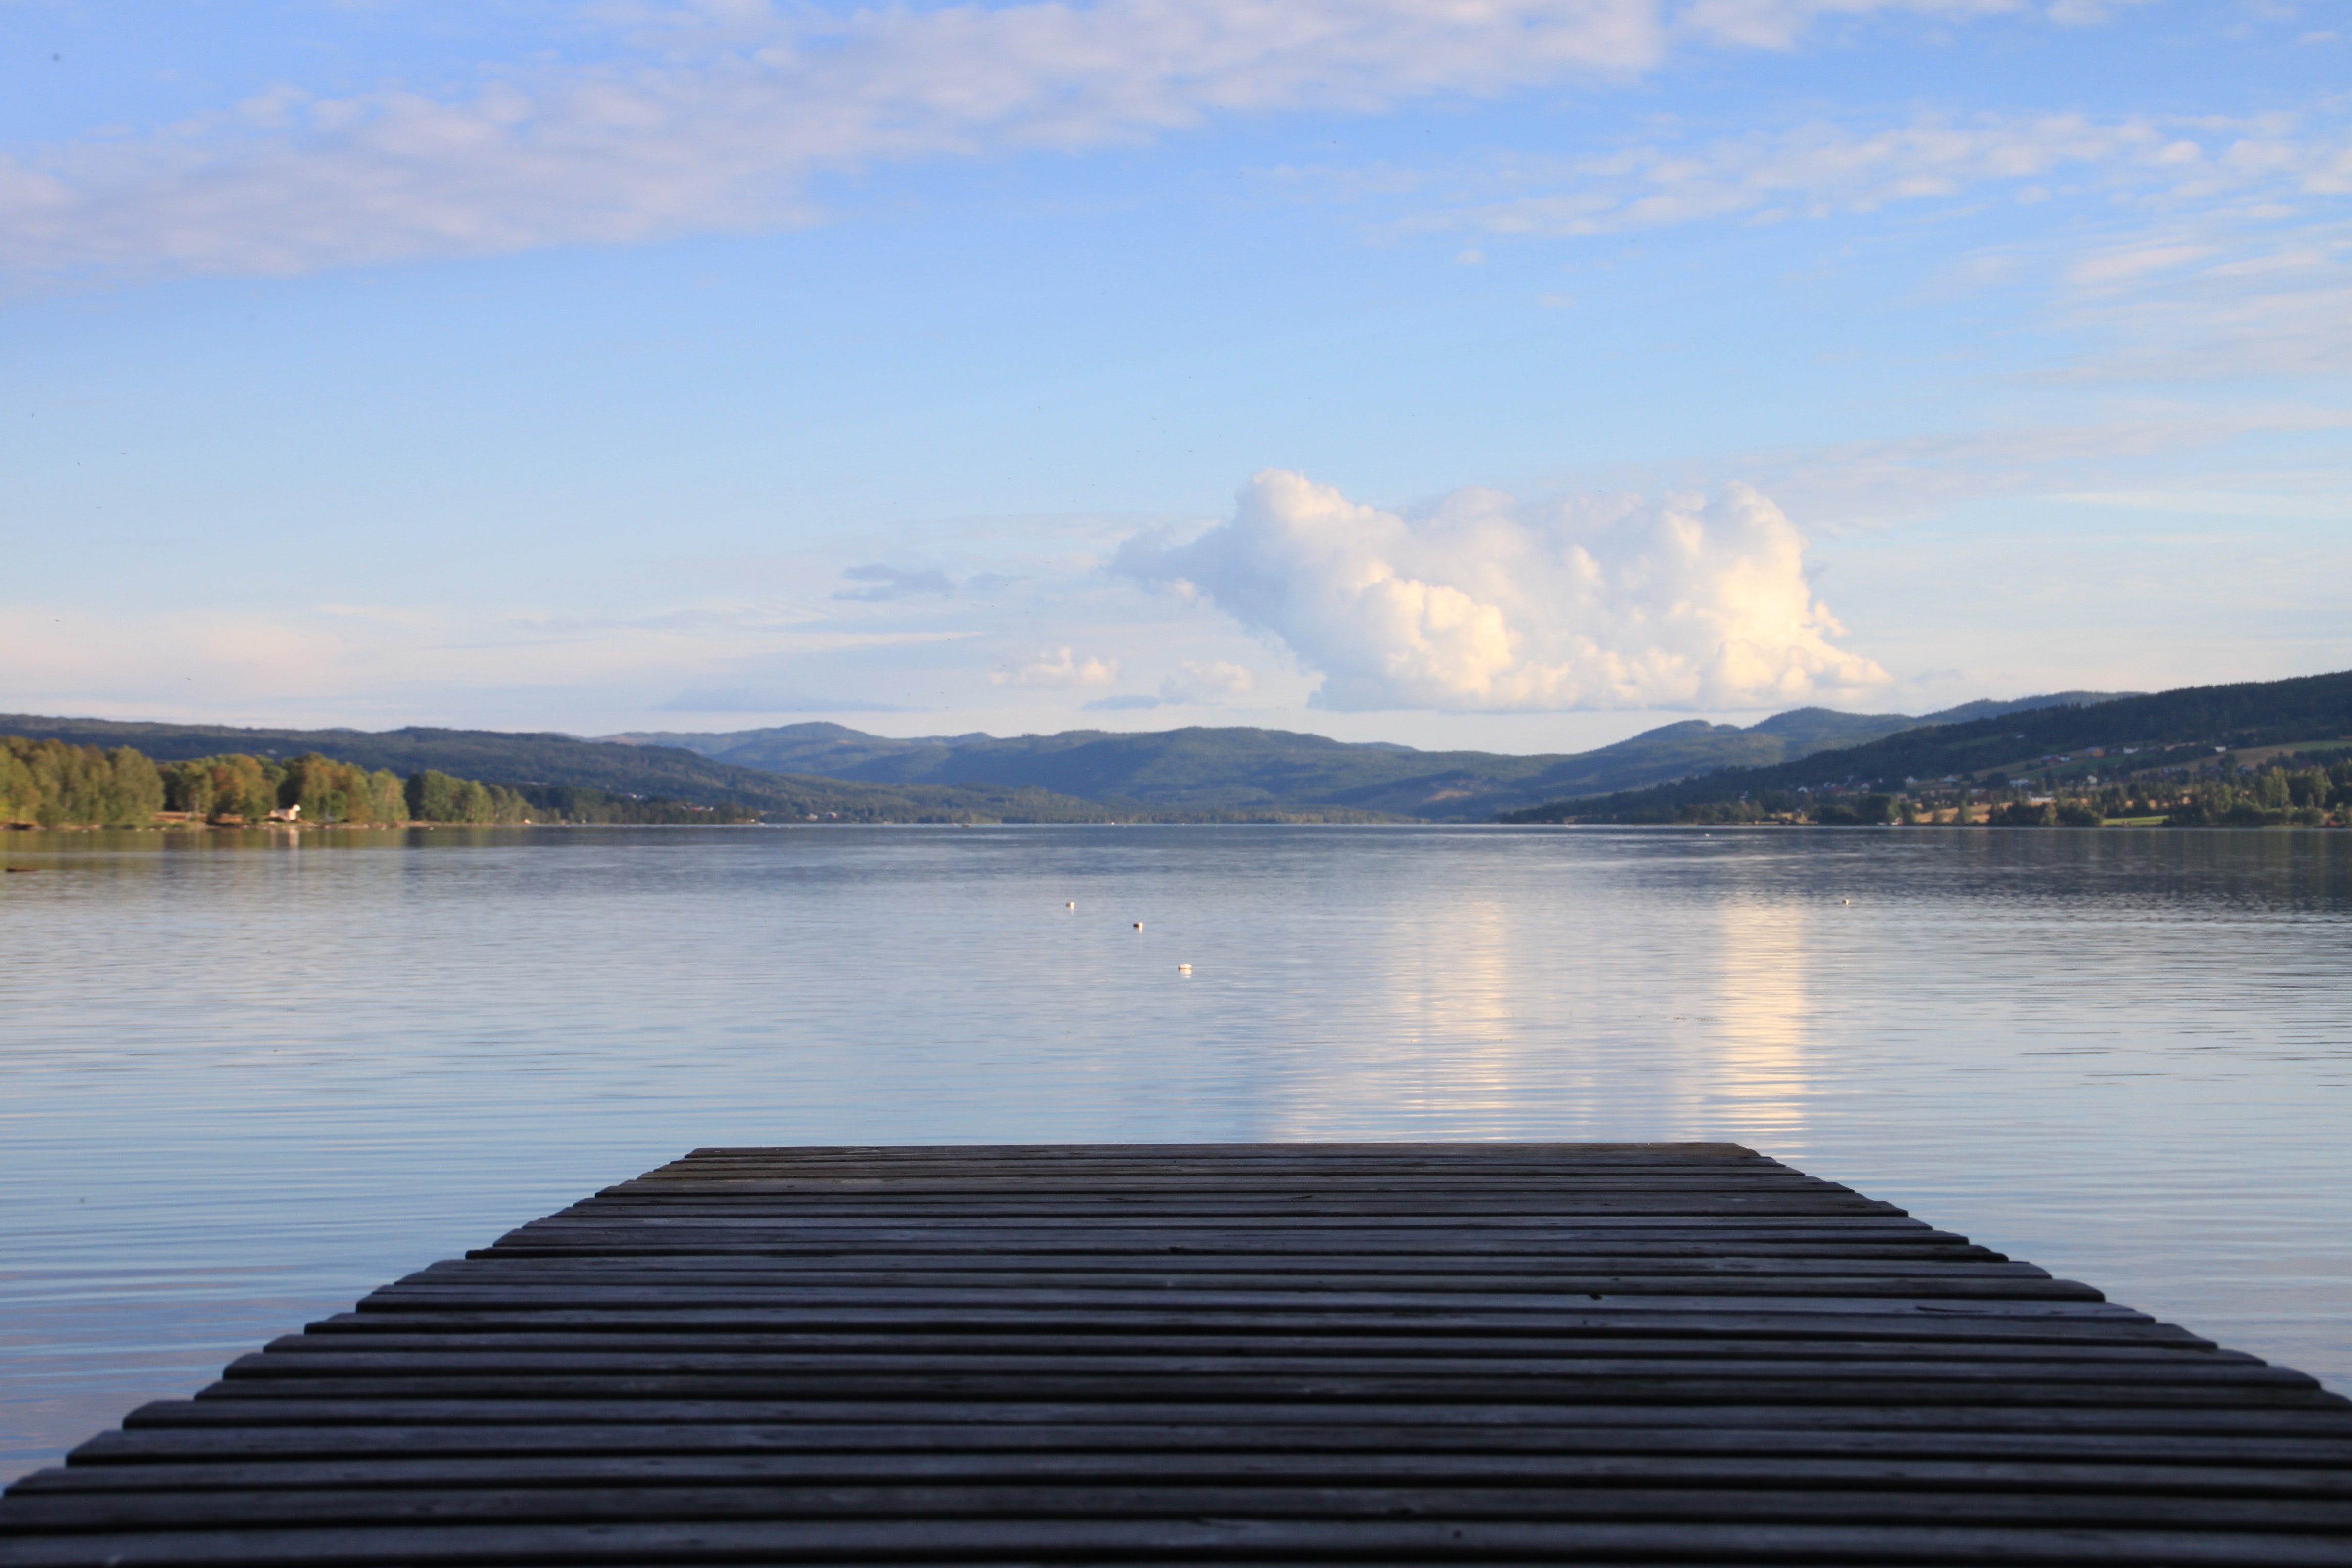
body of water, sky, lake, water, nature, lake district, reflection, loch, water resources, natural landscape, highland, wilderness, cloud, sound, river, mountain, reservoir, morning, dock, calm, pier, hill, horizon, sea, fjord, tree, landscape, bank, fell, inlet, ocean, vacation, bay, tourism, channel